Ferdinand Kramer

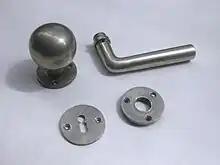
Doorhandle designed in 1925 by Kramer for the New Frankfurt Project

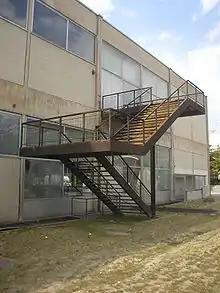
Canteen on Bockenheim Campus

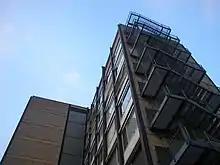
Building on Bockenheim Campus

Ferdinand Kramer (22 January 1898, Frankfurt, Germany – 4 November 1985, Frankfurt) was a German architect and functionalist designer.